Haitian Vodou

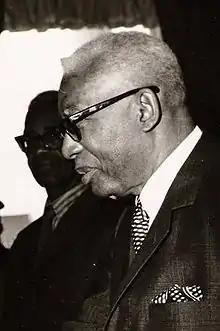
Haitian president François Duvalier called Vodou "the supreme factor of Haitian unity".

Pilgrimage is part of Haitian religious culture. In July, Vodouist pilgrims visit Plaine du Nord near Bwa Caiman, where according to legend the Haitian Revolution began. There, sacrifices are made and pilgrims immerse themselves in the (mud pits). The pilgrims often mass before the Church of Saint Jacques, with Saint Jacques perceived as being the Ogou. Another popular pilgrimage site, again typically visited in July, is Saut d'Eau ("waterfall") or Sodo, located outside the village of Ville-Bonheur where the Virgin Mary (Èzili) allegedly appeared in the 1840s. At the site, pilgrims bathe under waterfalls associated with water-spirits like Danbala.